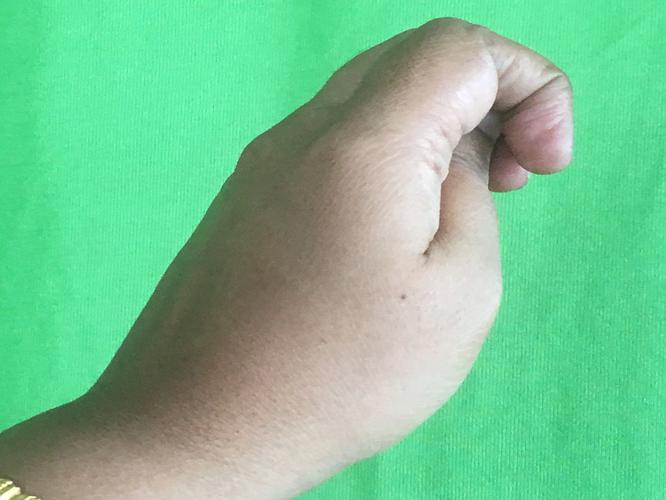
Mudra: Katakamukha_2
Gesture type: single_hand